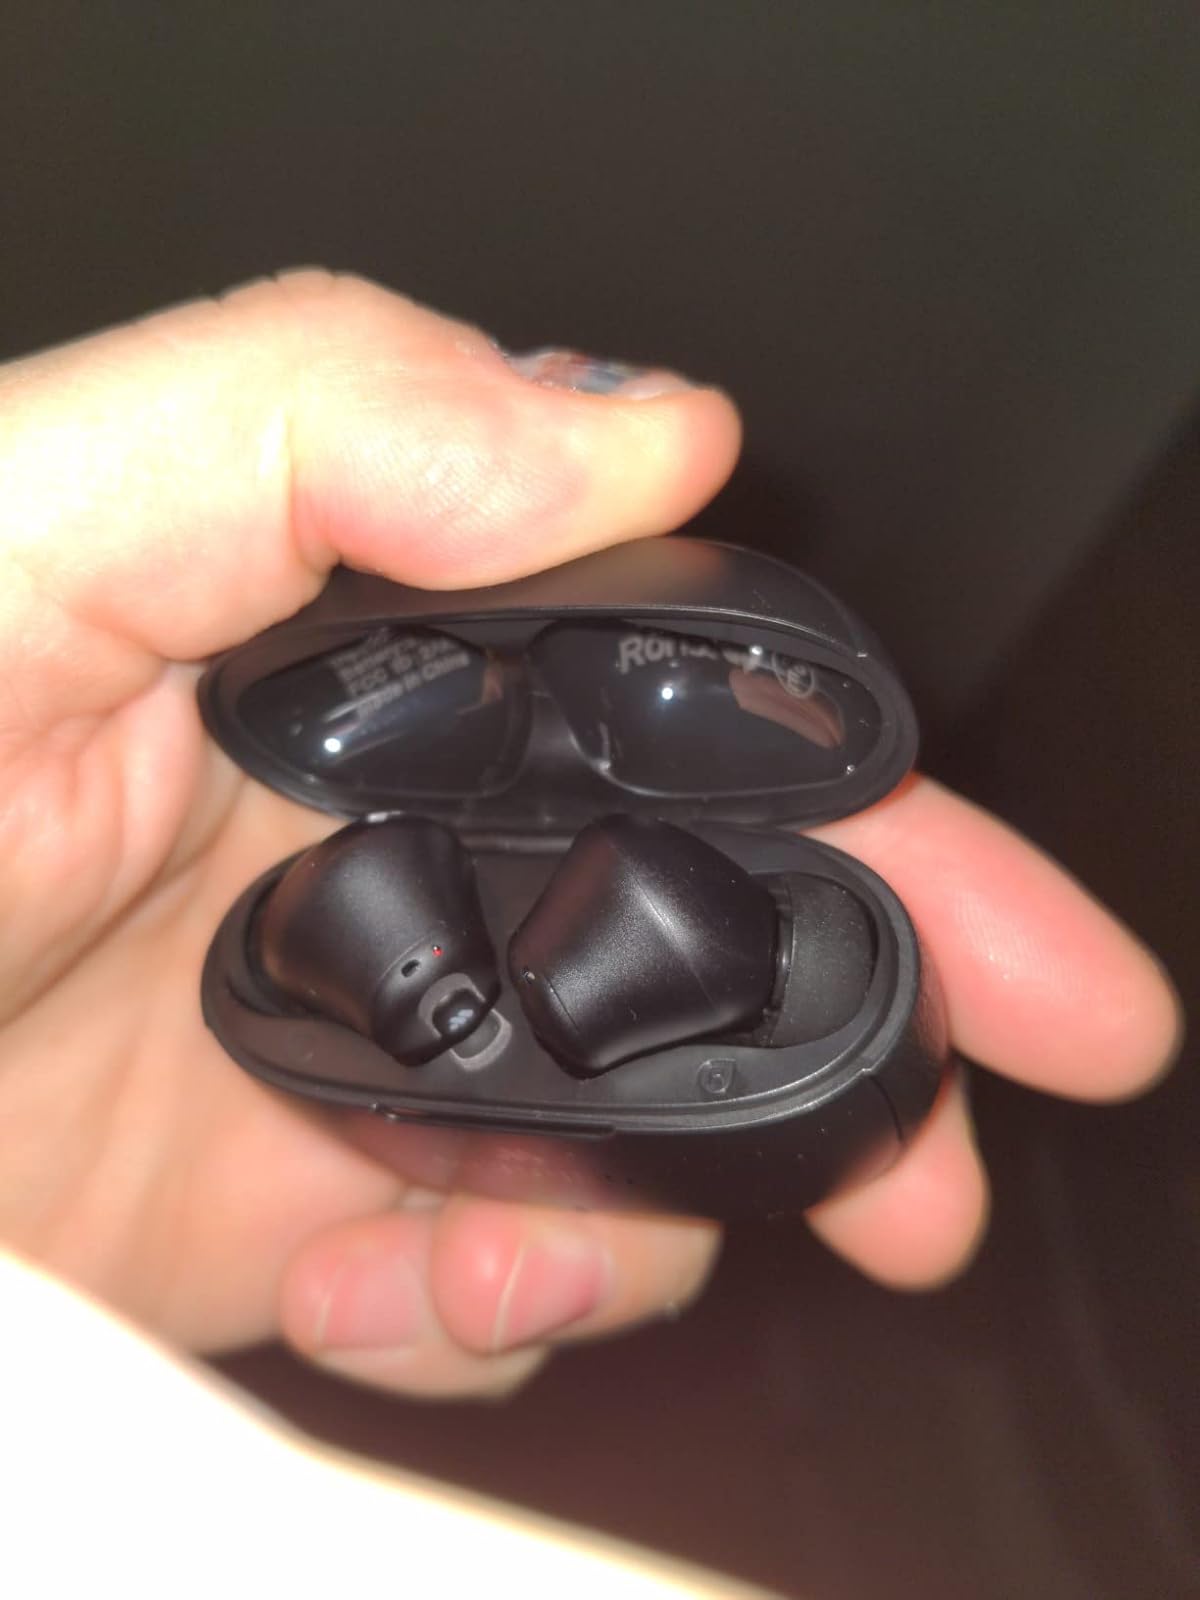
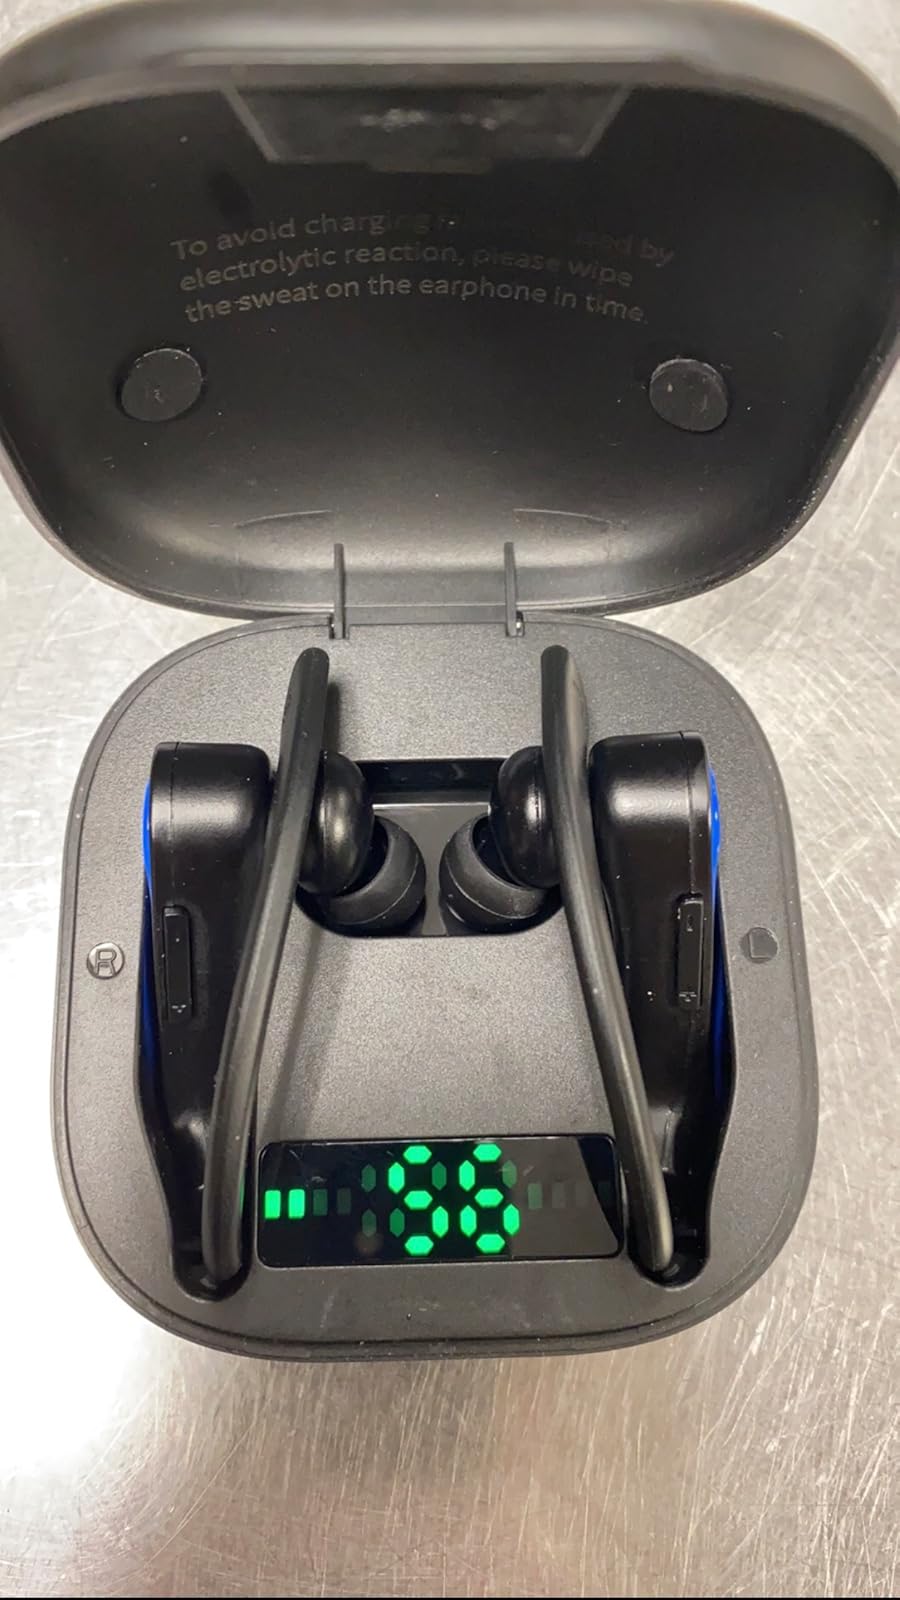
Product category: earbuds
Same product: no